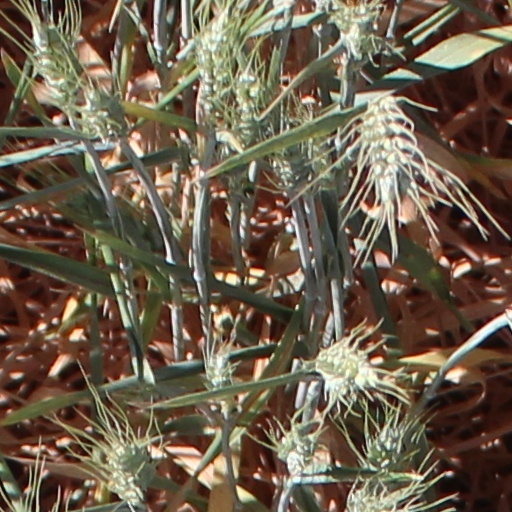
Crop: wheat